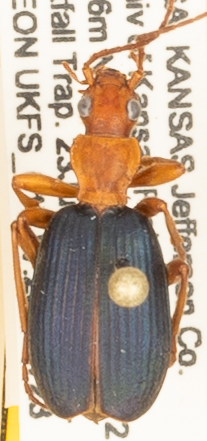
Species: Brachinus alternans
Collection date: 2019-07-23
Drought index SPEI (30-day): -0.628
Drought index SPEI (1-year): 1.45
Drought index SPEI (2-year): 0.71